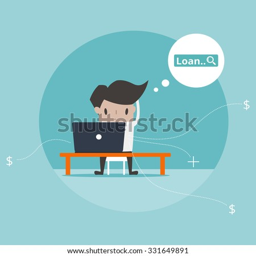
vector illustration with businessman searching the loan .